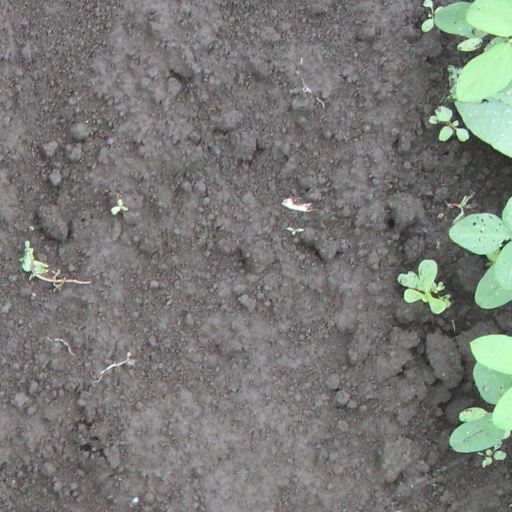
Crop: soybean